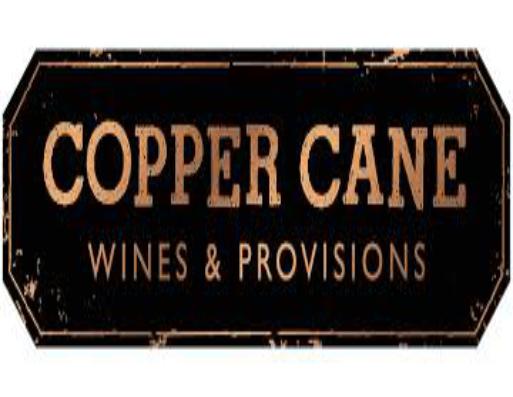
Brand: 10 Cane
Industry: Food